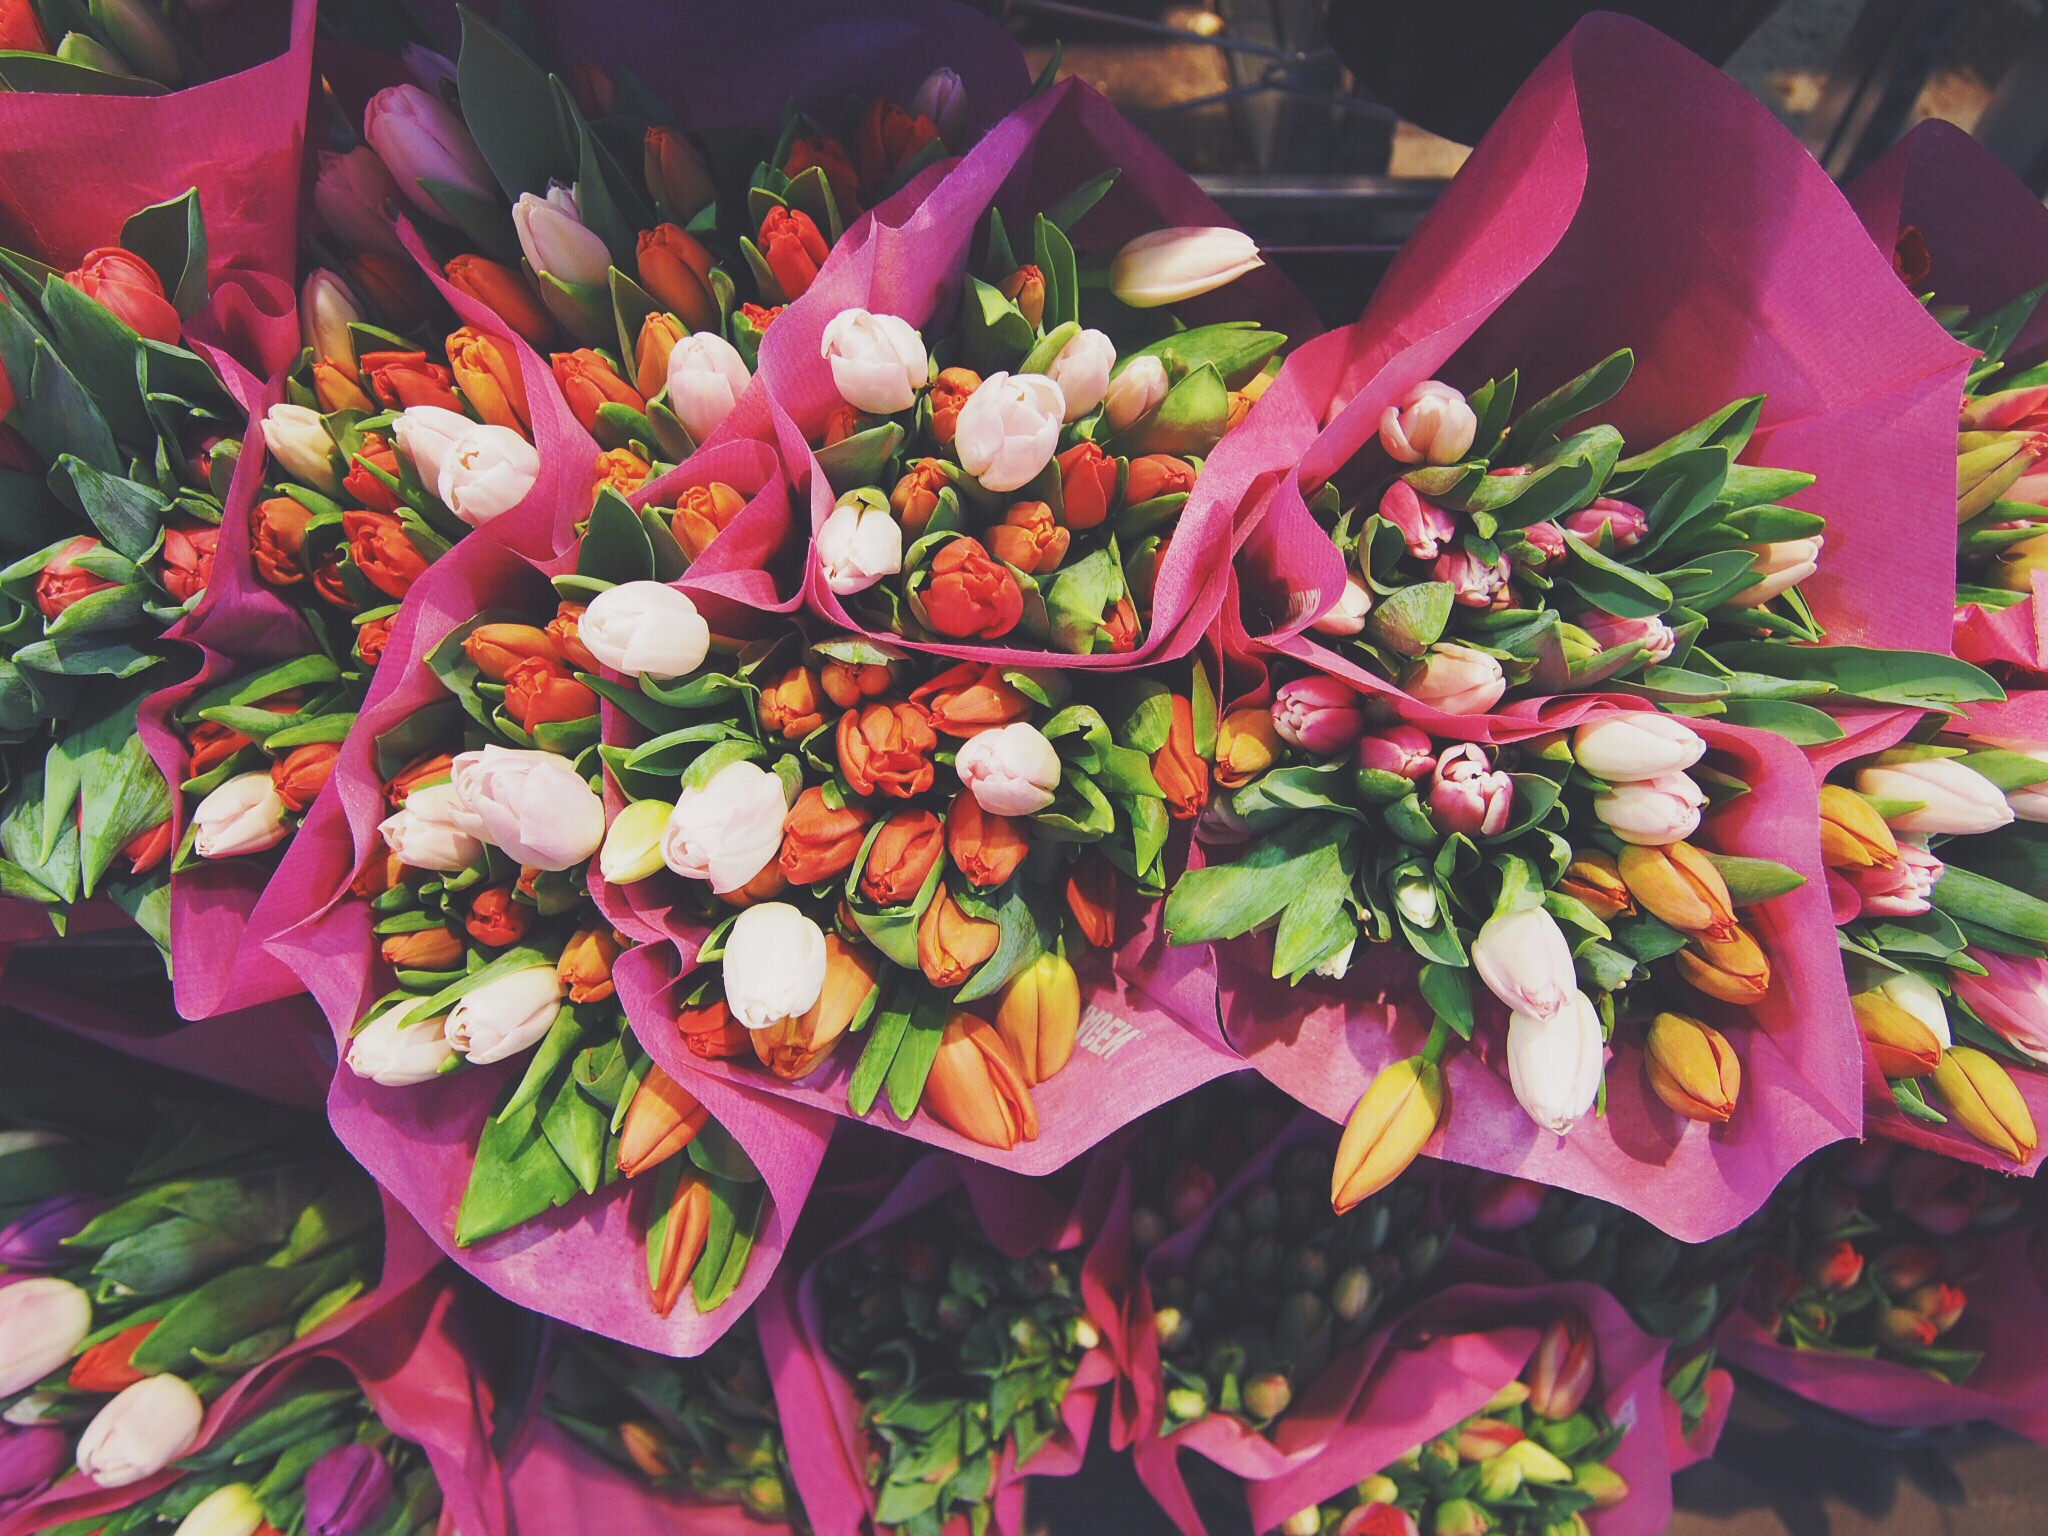
blossom, plant, leaf, flower, petal, spring, botany, flora, flowers, springtime, tulips, floristry, flowering plant, flower bouquet, floral design, land plant, flower arranging, bunches of flowers, flower binches